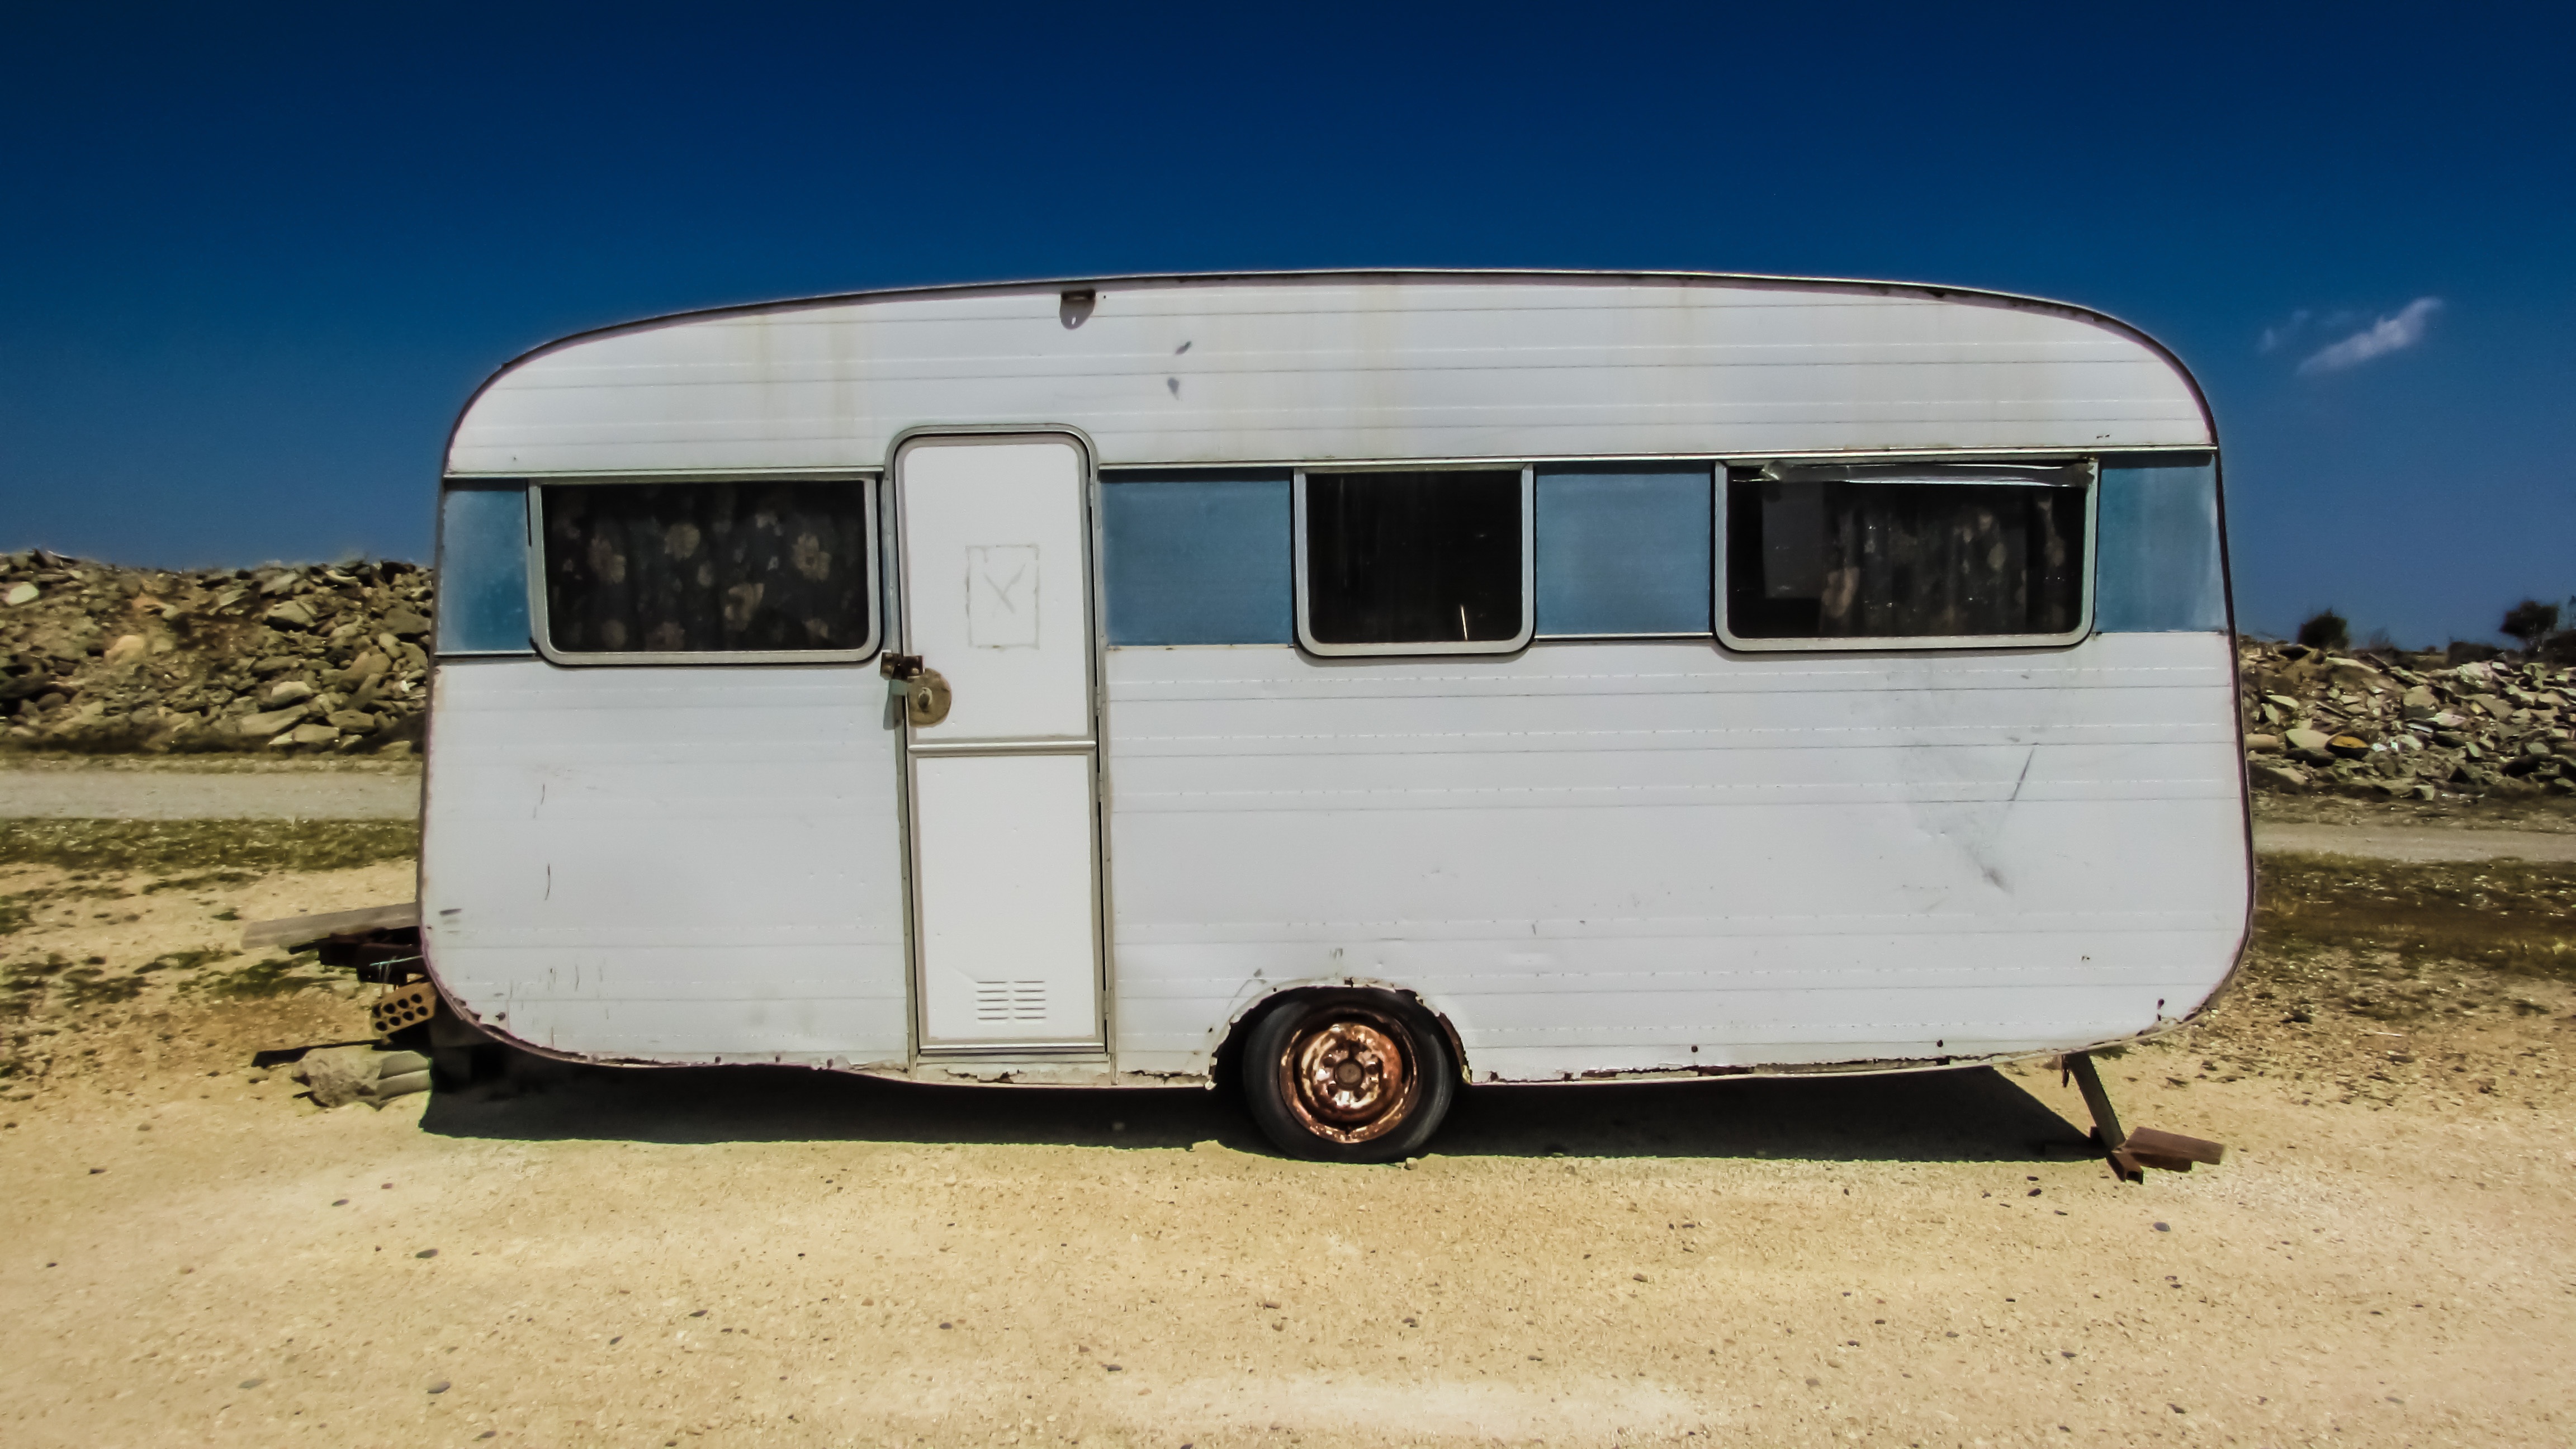
car, retro, old, vehicle, abandoned, art, cyprus, caravan, aged, xylofagou, recreational vehicle, travel trailer